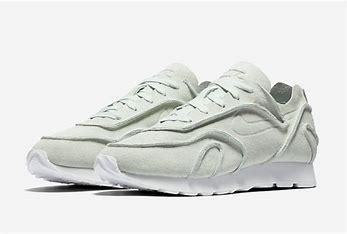
Brand: Nike
Model: Outburst